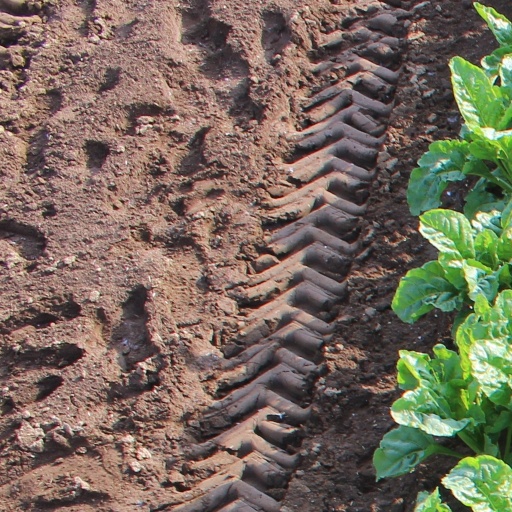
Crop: sugar beet